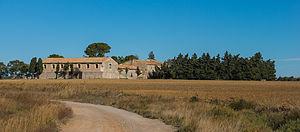
Le ""Mas des Quinze"". Villeneuve-lès-Maguelone, Hérault, France.
Villeneuve-lès-Maguelone est une commune française située dans le département de l'Hérault, en périphérie de Montpellier, en région Occitanie.